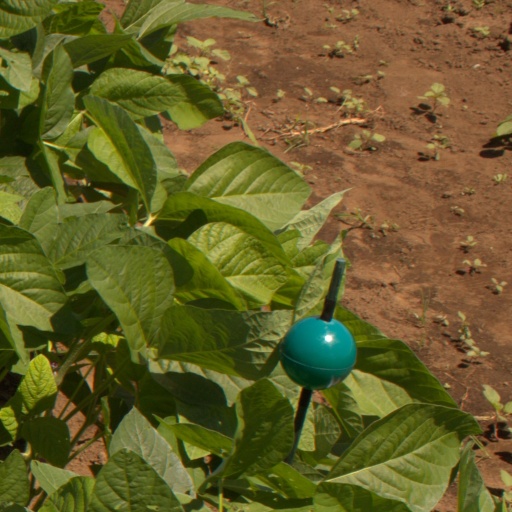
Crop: soybean